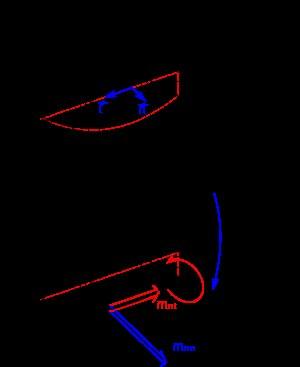
Le cercle de Mohr est une représentation graphique des états de contrainte à deux dimensions, proposée par Christian Otto Mohr en 1882.